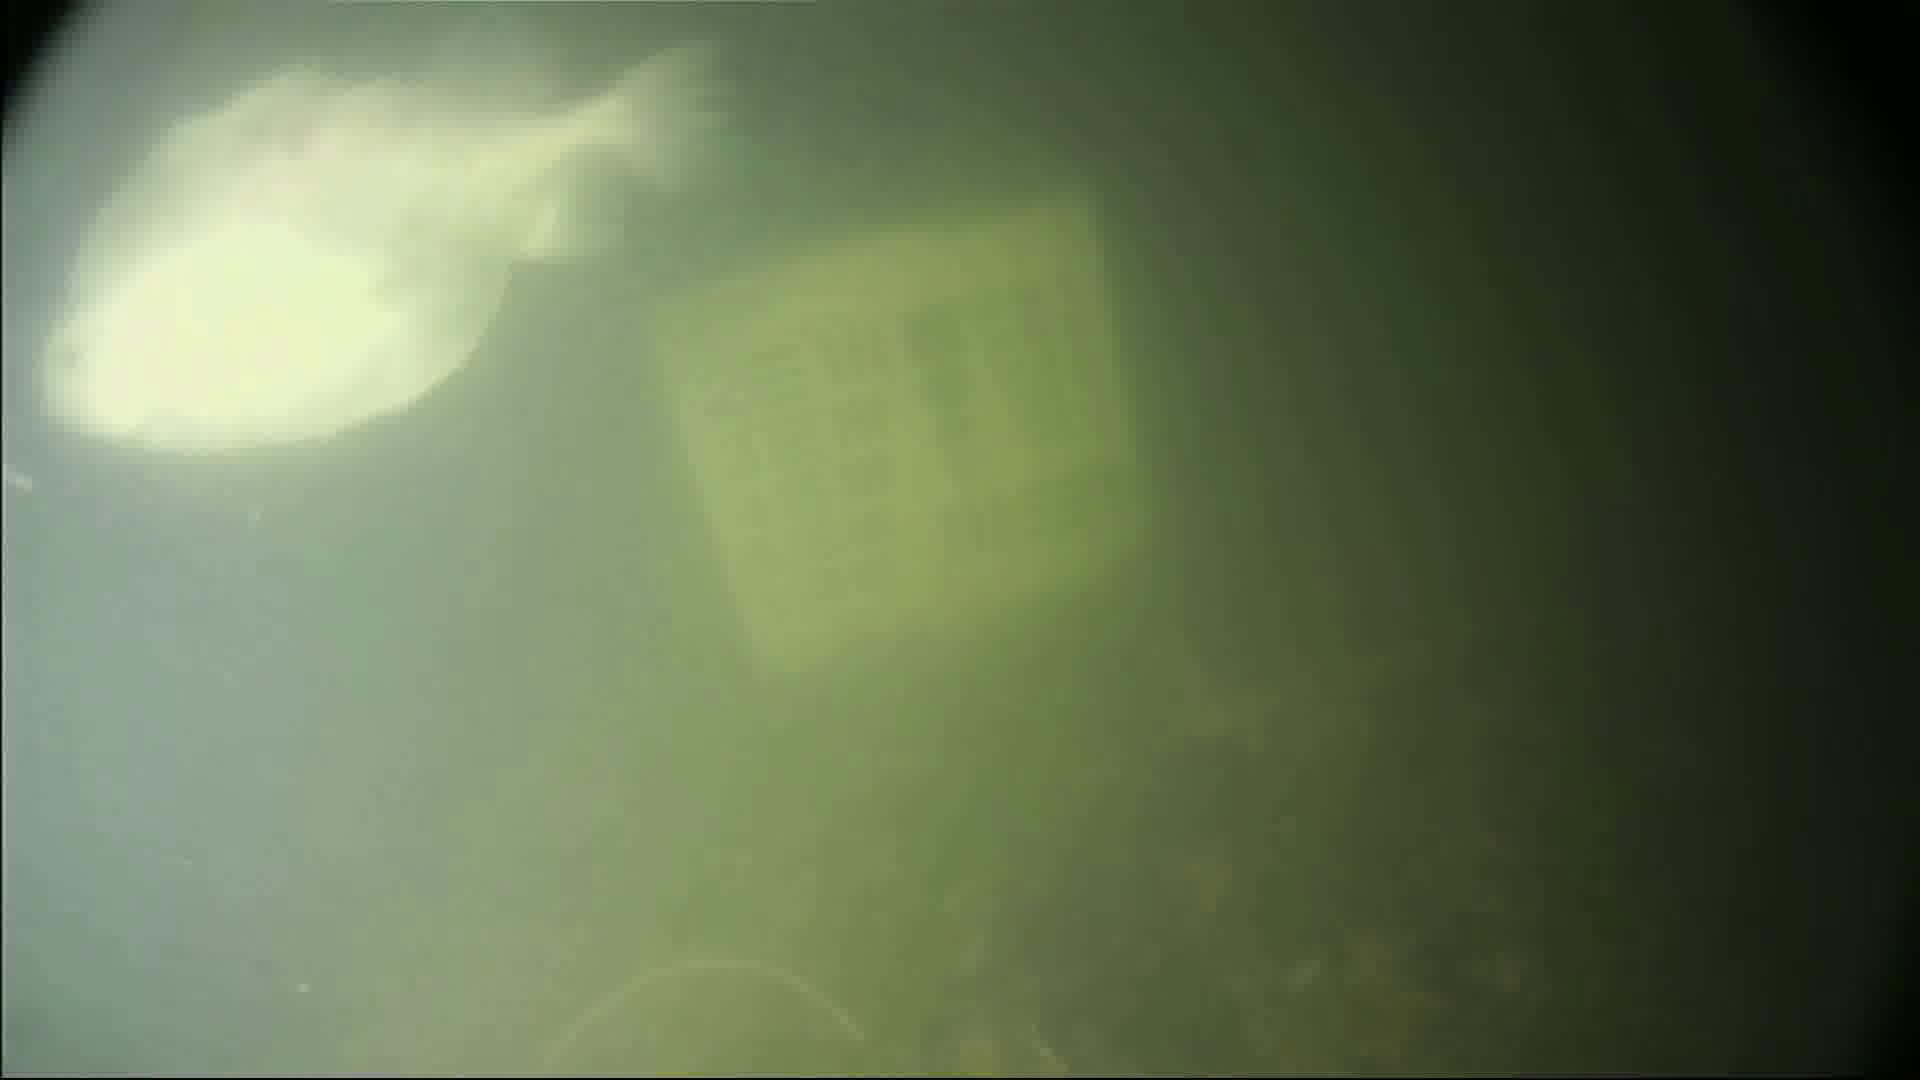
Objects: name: fish